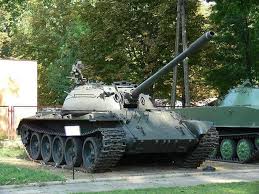
Label: Tank